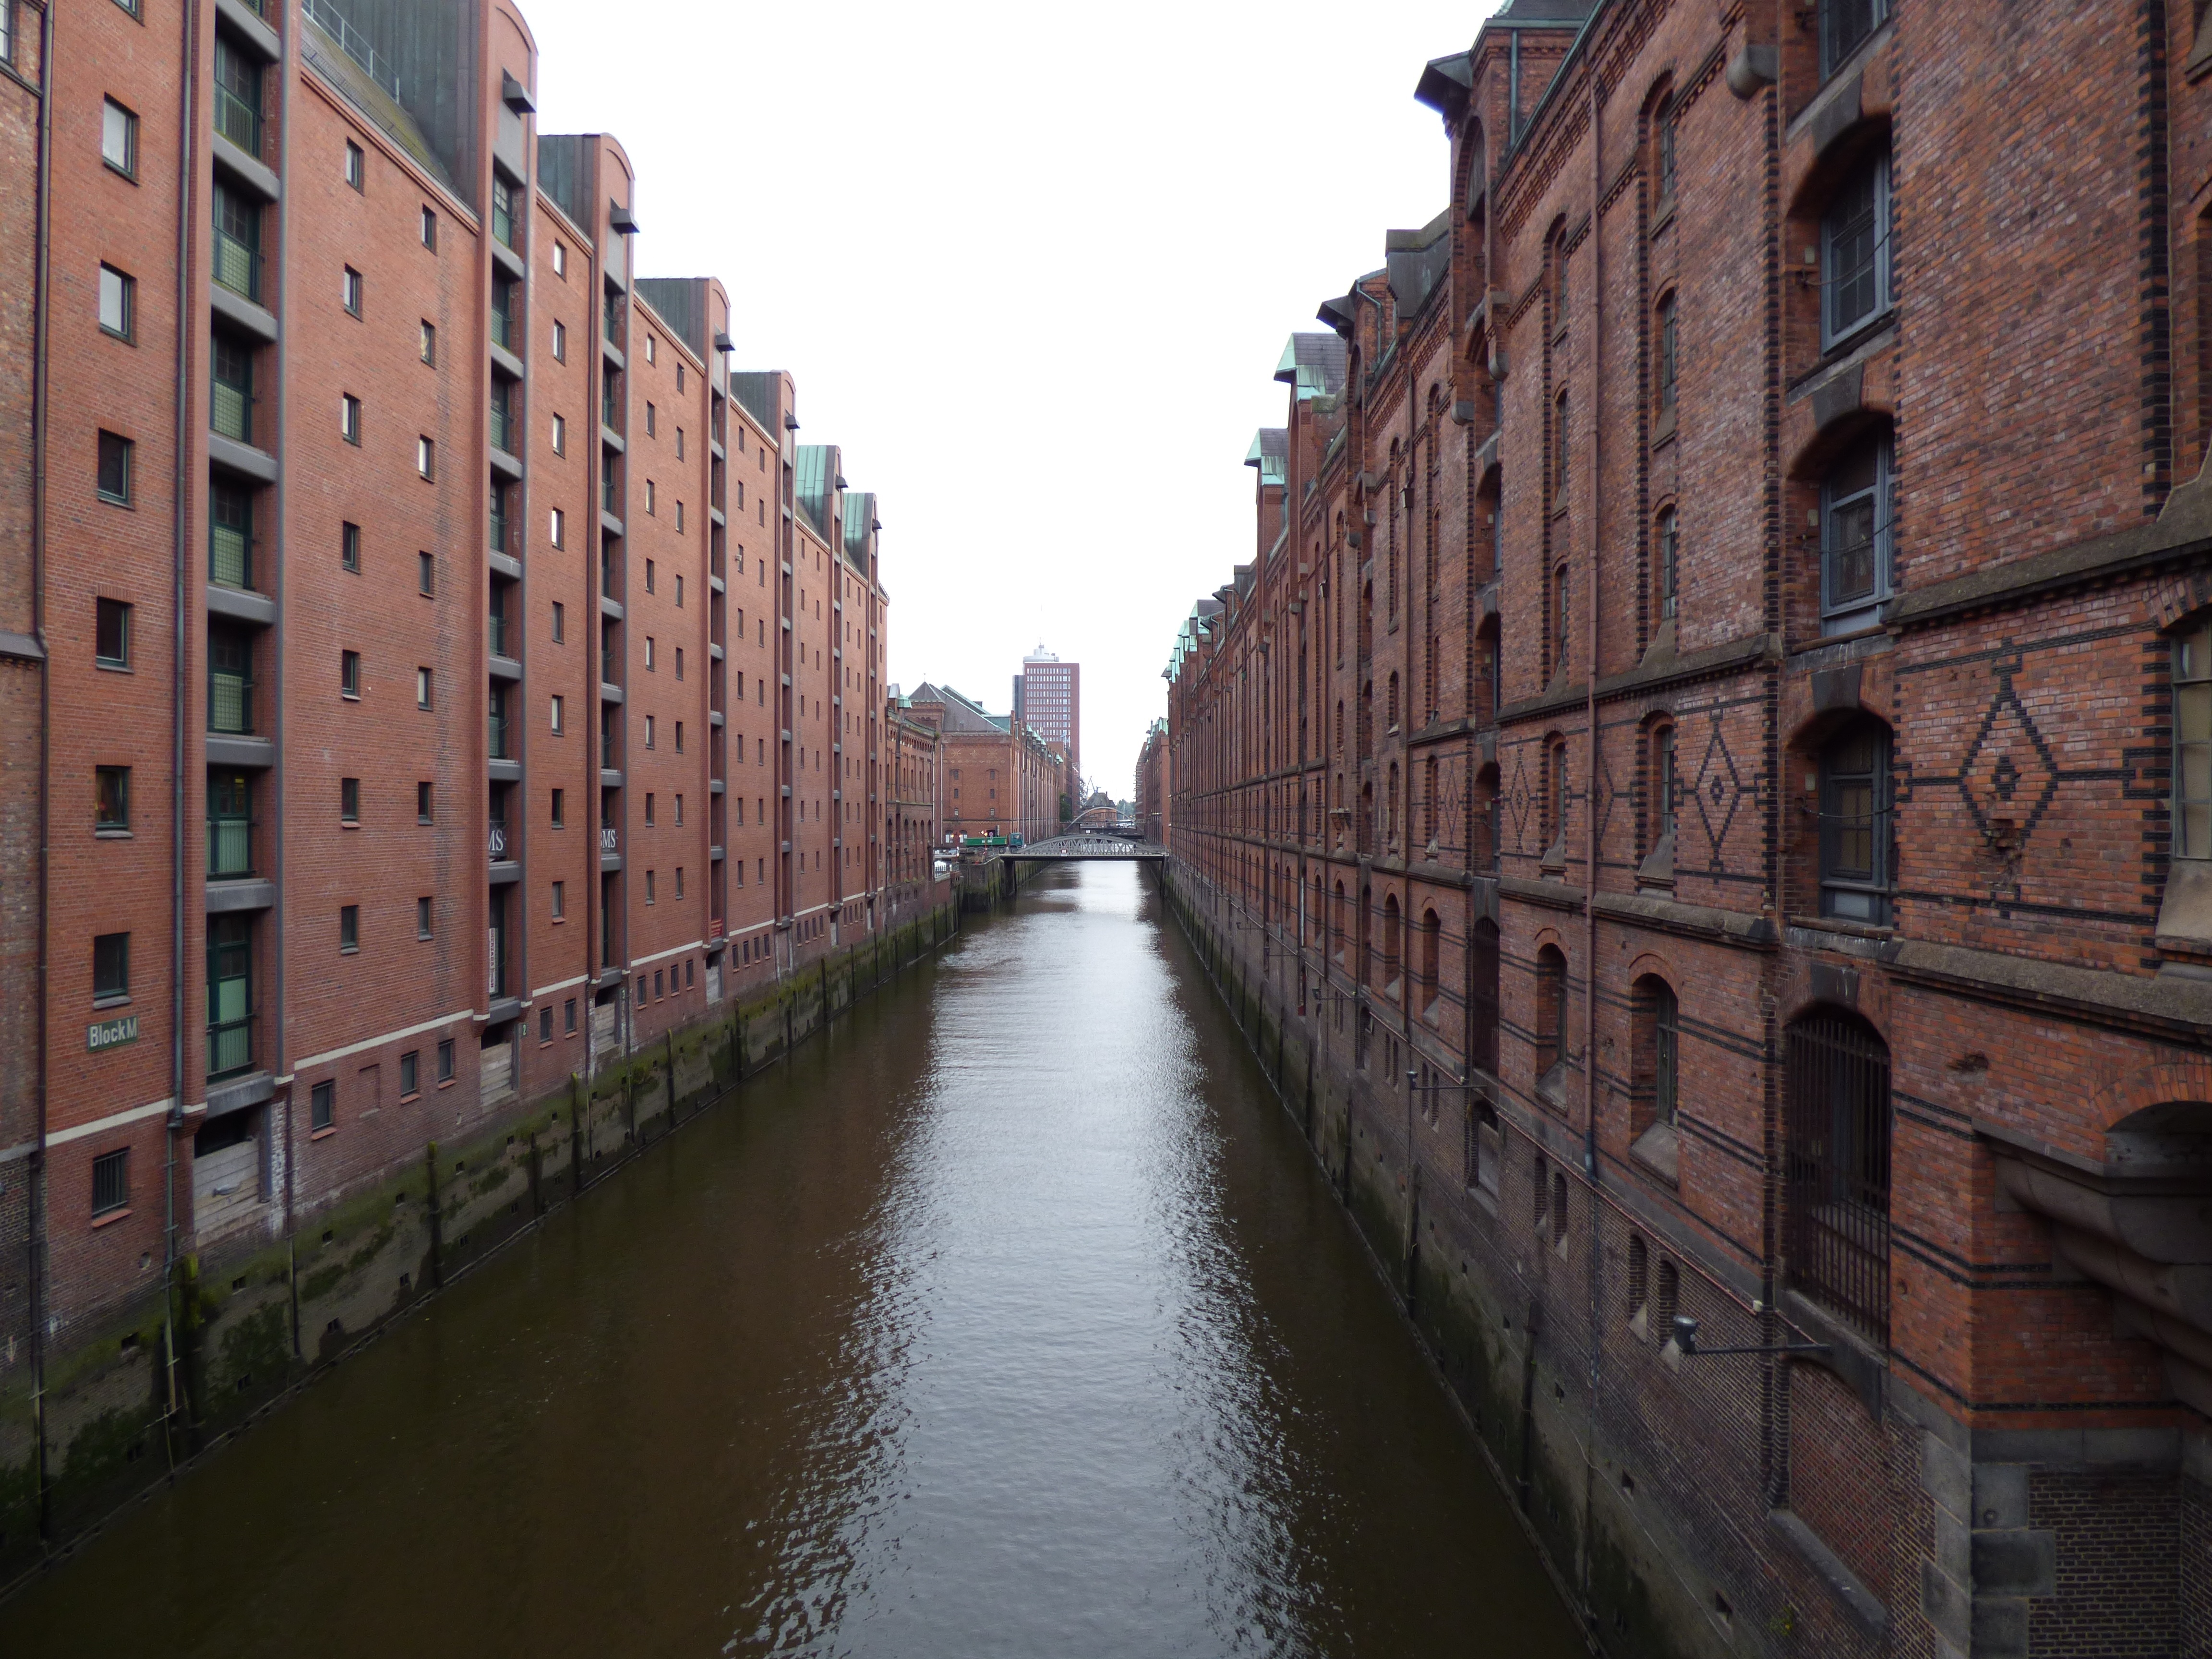
town, building, river, canal, cityscape, brick, waterway, body of water, channel, hamburg, landform, speicherstadt, geographical feature